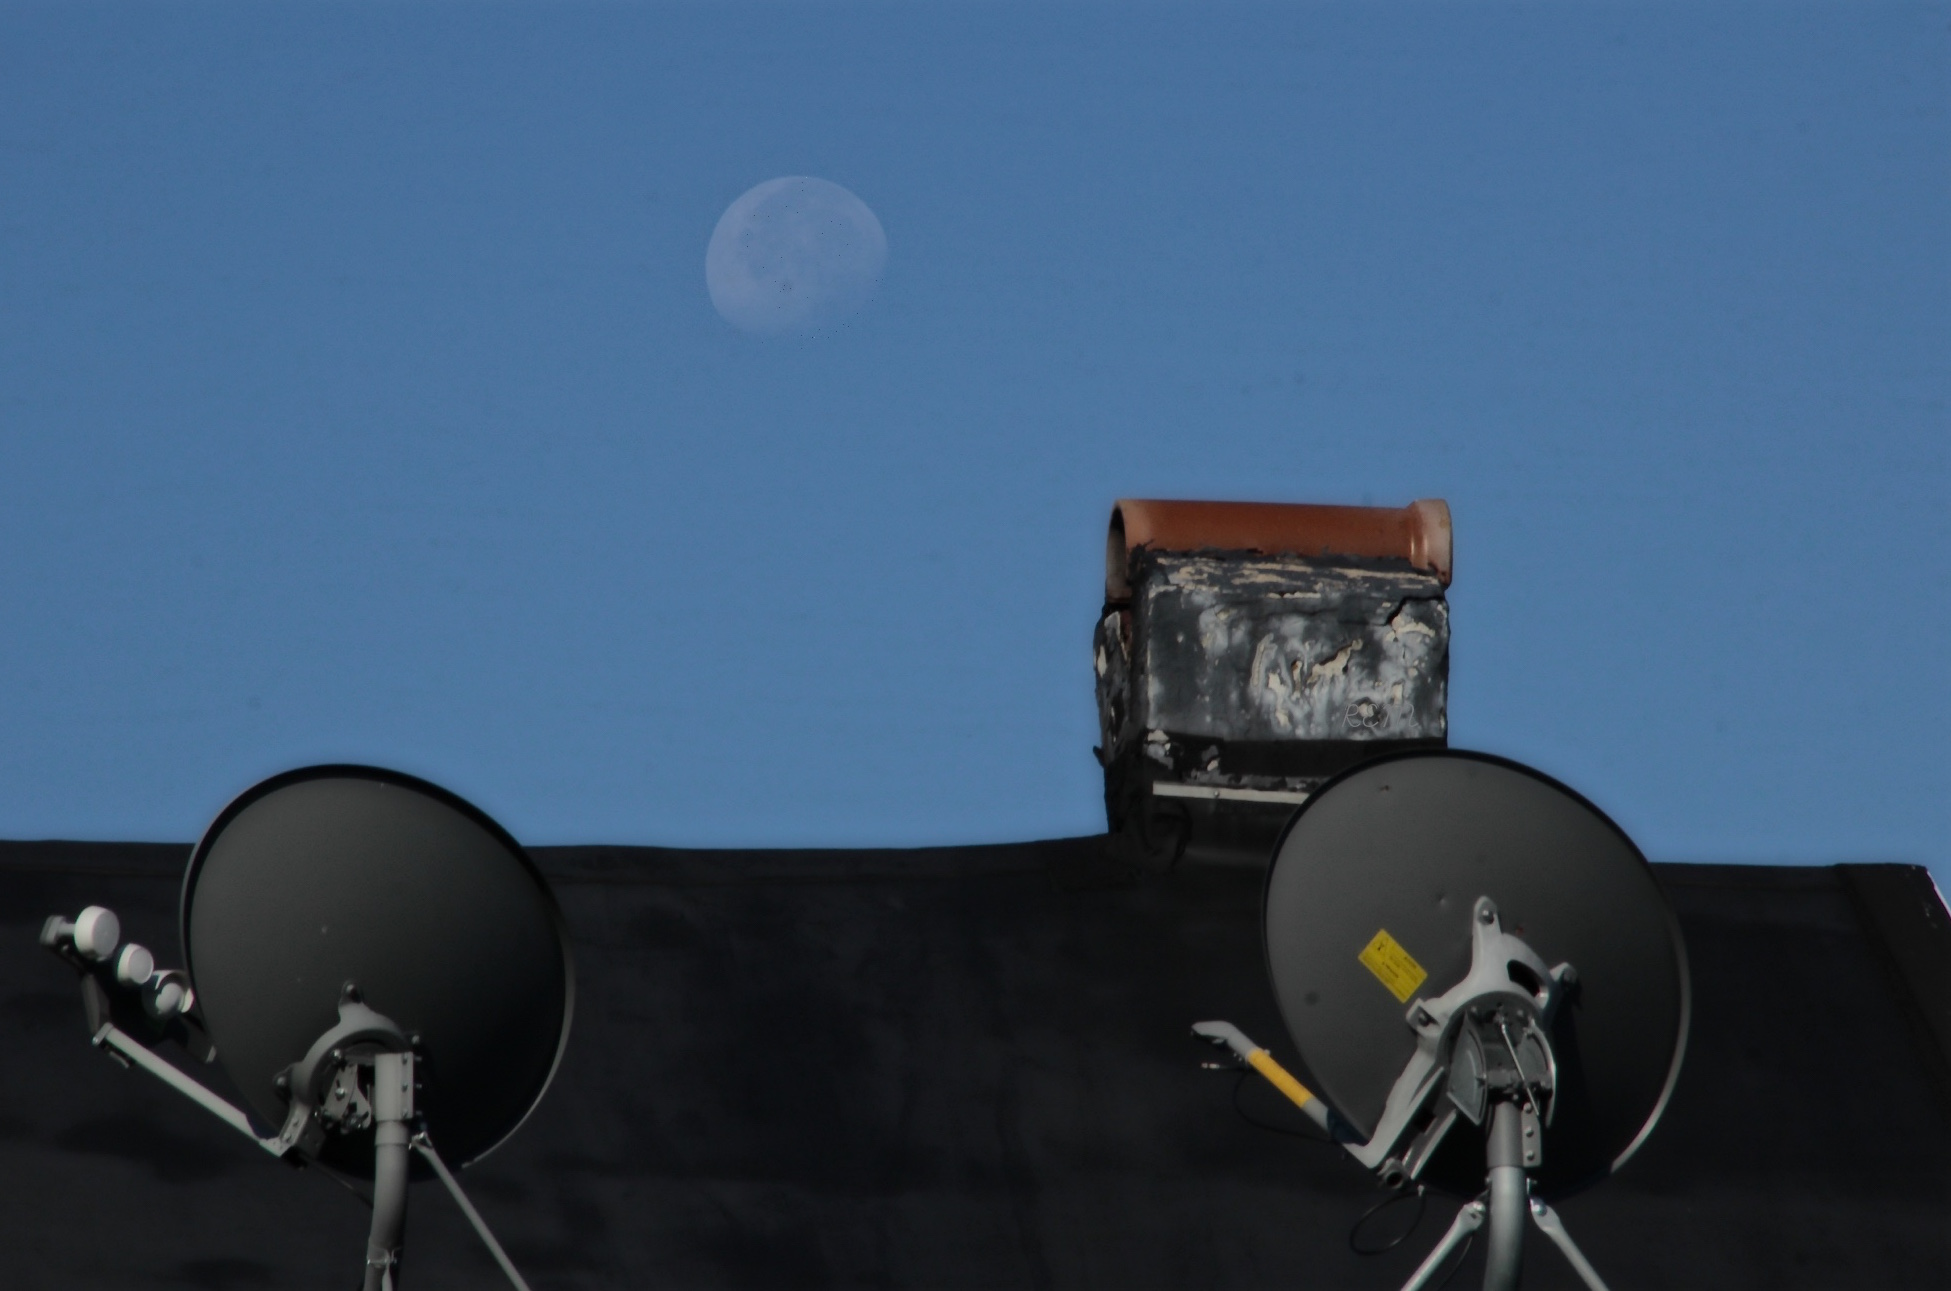
light, sky, lighting, moon, satellitedish, screenshot, atmosphere of earth